Almö Bridge

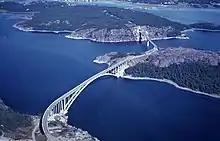
The Almö Bridge in 1962

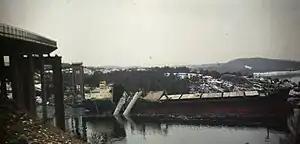
Collapsed bridge and MS "Star Clipper"

The Almö bridge collapsed at 1:30 a.m. on January 18, 1980, when the bulk carrier struck the bridge arch, collapsing the main span. The roadway landed on top of the ship, destroying the ship's bridge but causing no casualties. The loss of the bridge made radio communication difficult, as the Swedish pilot had to use a handheld VHF radio. Because of the ice, the ship was unable to launch a boat to get to shore and warn motorists as fog descended on the area. Eight people died driving over the edge before the road on the Tjörn side was closed 40 minutes after the accident. The mainland side had been closed by a lorry driver who had slowly driven up the bridge in the fog, noticing the railing was missing; he stopped his lorry ten meters ahead of the missing roadway.